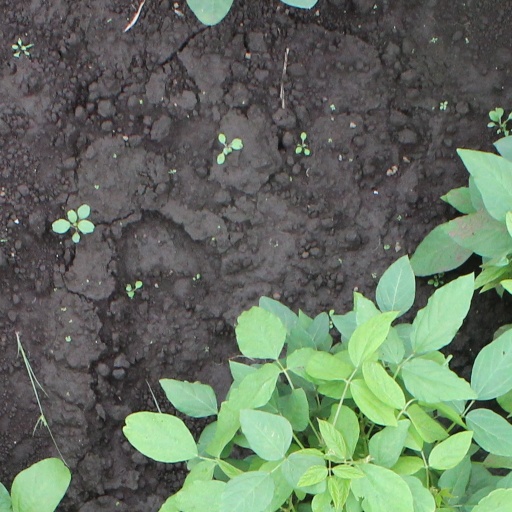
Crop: soybean